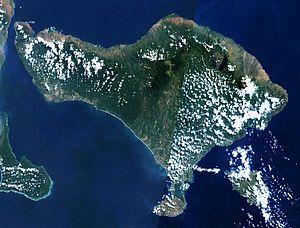
Bali est une île du Sud de l'Indonésie située entre les îles de Java et de Lombok. Elle fait partie des petites îles de la Sonde. Sa superficie est de 5 637 km². La population de l'ensemble des îles de la province de Bali était de 3 890 000 habitants en 2010, soit une densité de 690 habitants/km². Administrativement, l'île fait partie de la province du même nom et accueille sa capitale, Denpasar, dans le sud de l'île.